Photo CD

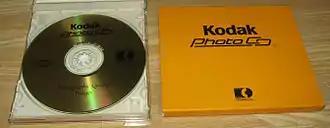
Kodak Photo CD and packaging

Photo CD is a system designed by Kodak for digitizing and saving photos onto a CD. Launched in 1991, the discs were designed to hold nearly 100 high quality images, scanned prints and slides using special proprietary encoding. Photo CDs are defined in the Beige Book and conform to the CD-ROM XA and CD-i Bridge specifications as well. They were intended to play on CD-i players, Photo CD players (Apple's PowerCD for example), and any computer with a suitable software (LaserSoft Imaging's SilverFast DC or HDR for example).